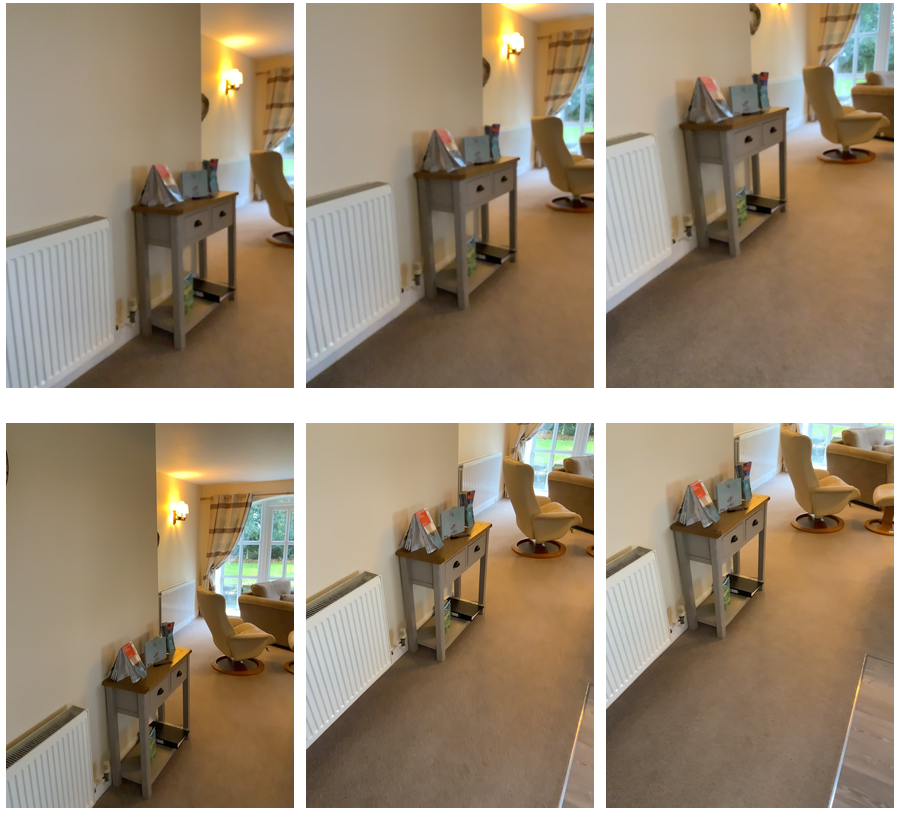Task instruction: Adjust the radiator.
Answer: {"task_instruction": "Adjust the radiator.", "nodes": ["knob", "radiator"], "edges": [{"functional_relationship": "adjust", "object1": "knob", "object2": "radiator", "spatial_relations": ["lower_than", "close"], "is_touching": true}], "action_type": "rotate", "function_type": "parameter_adjustment"}